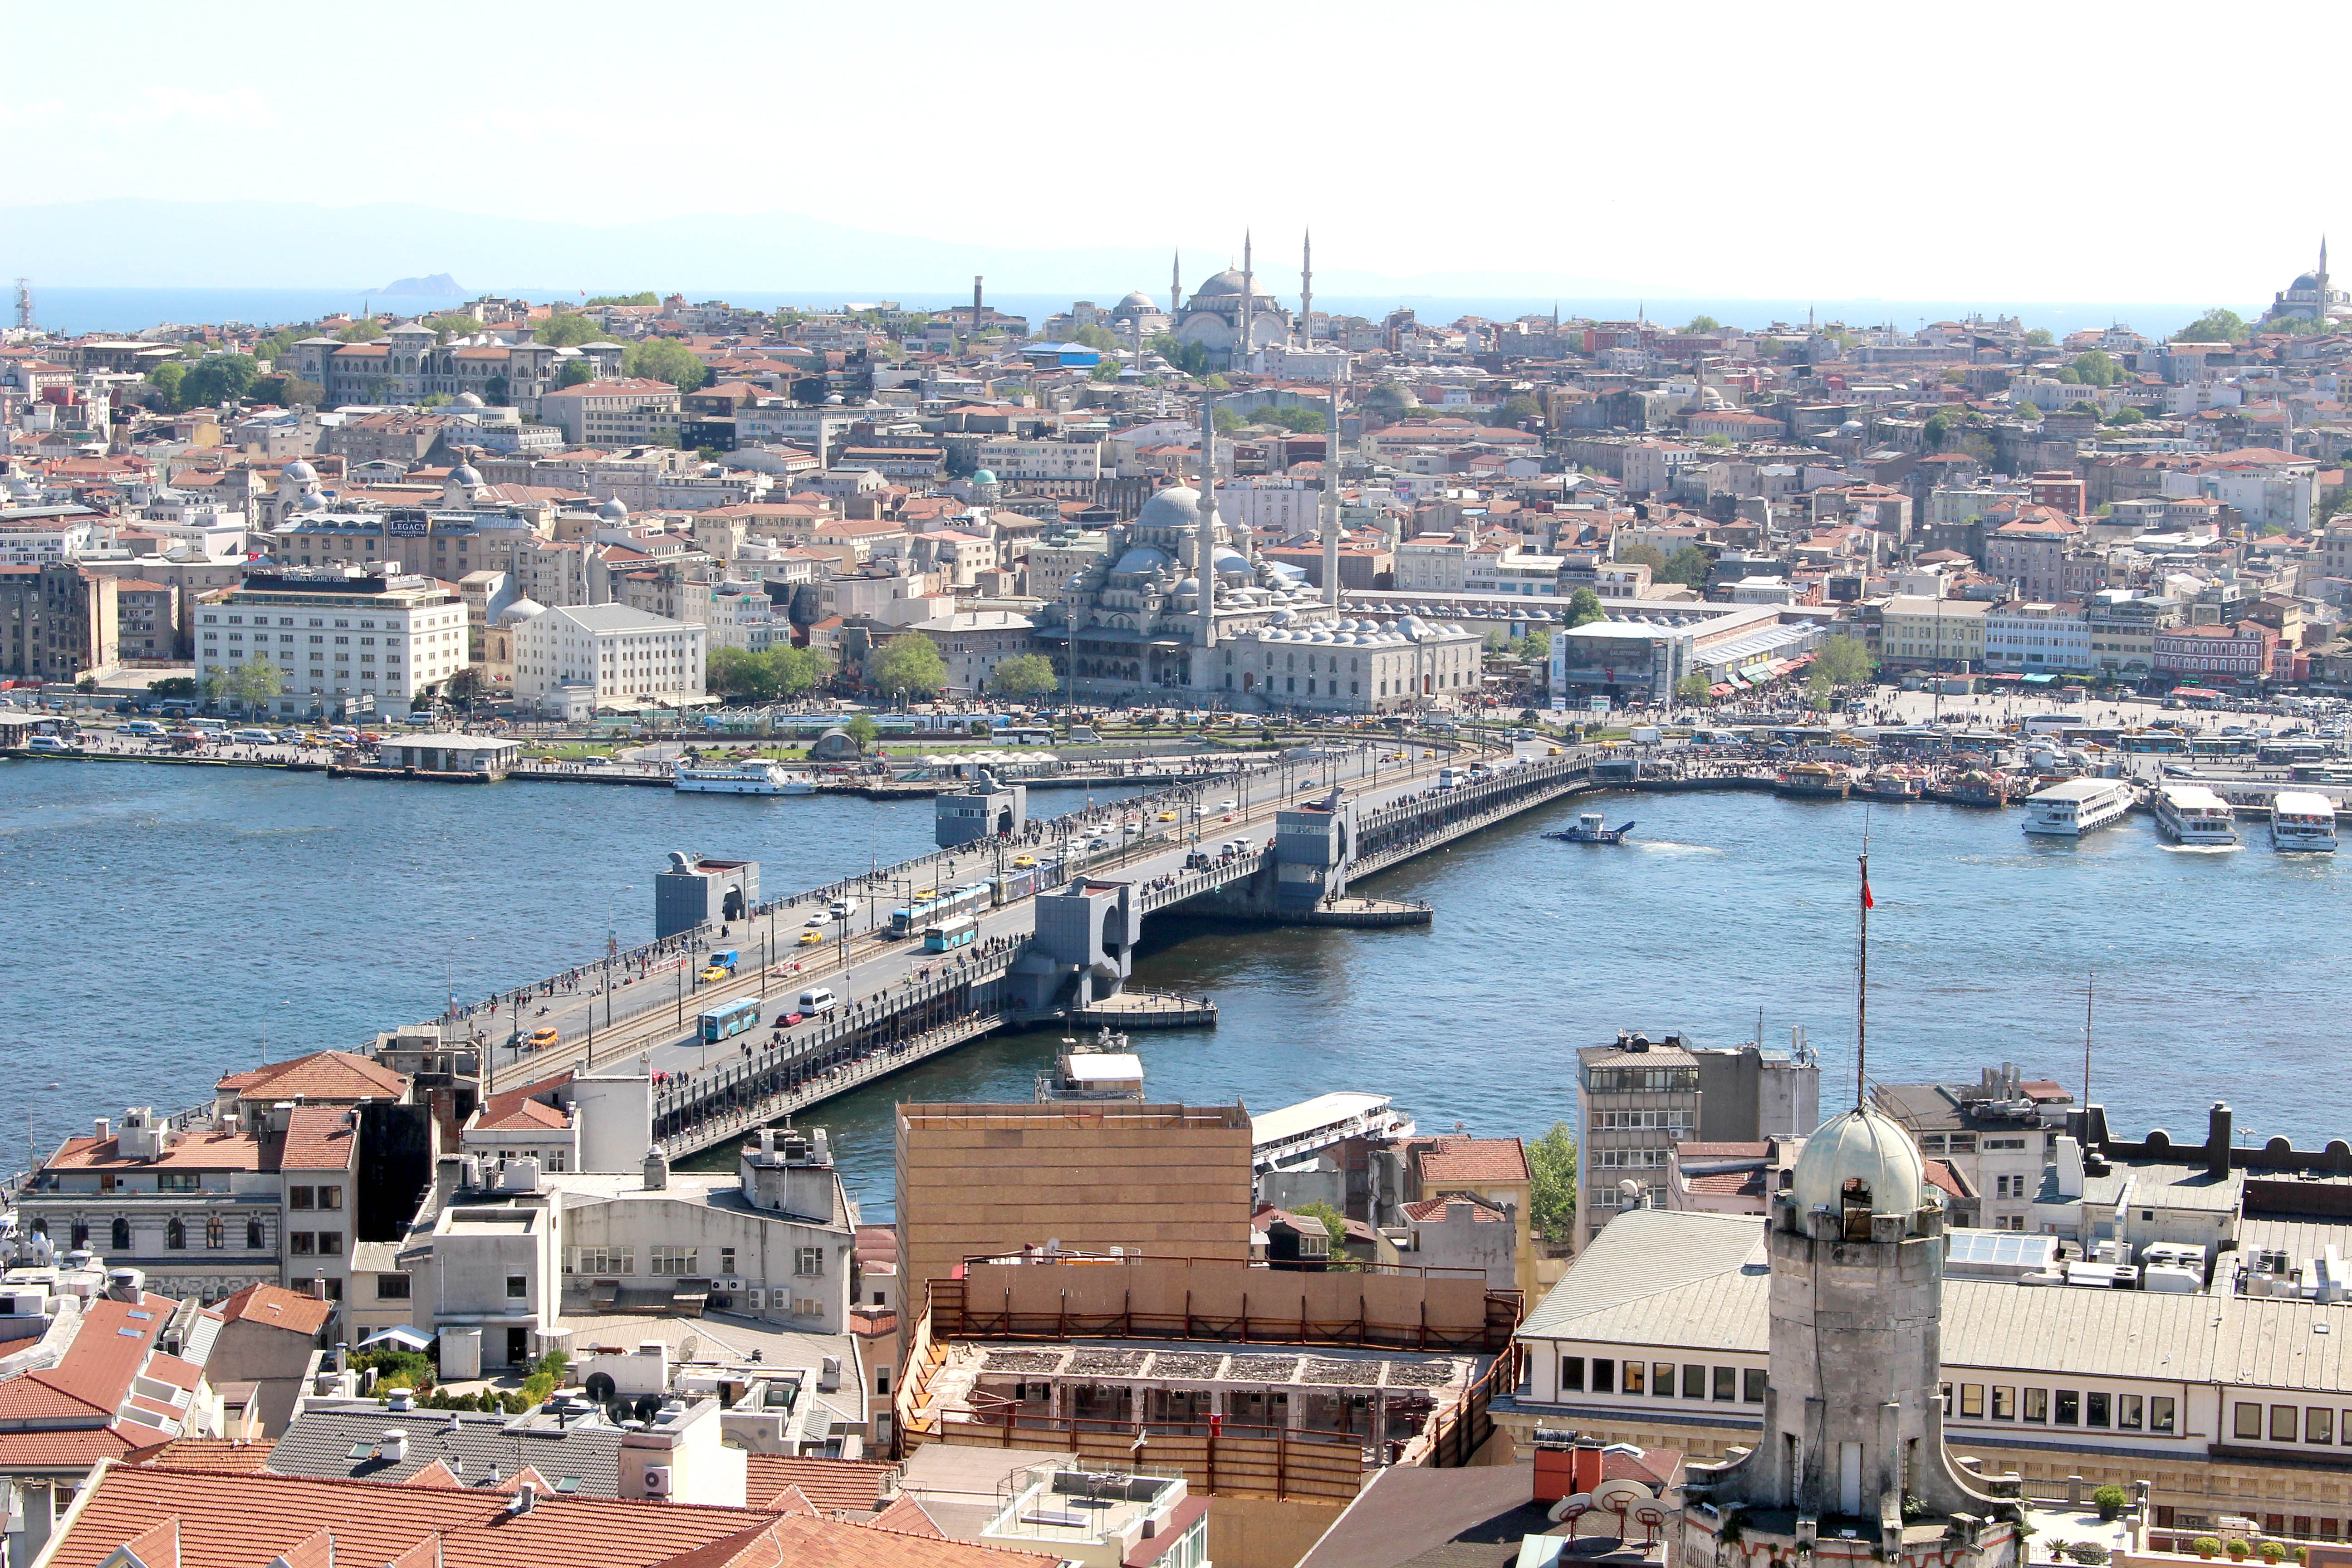
sea, coast, dock, town, cityscape, panorama, vehicle, harbor, marina, port, waterway, infrastructure, turkey, outlook, istanbul, galata, orient, aerial photography, golden horn